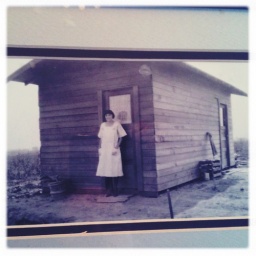
My grandafther and his sister were born in this house built from orange crates in East L.A.